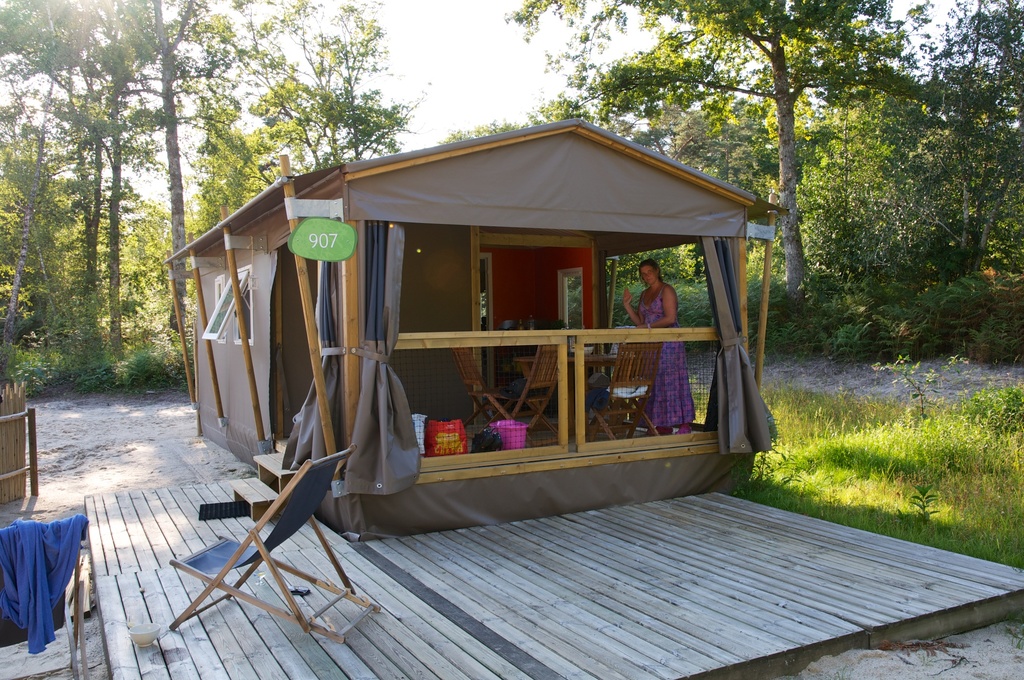
Label: others